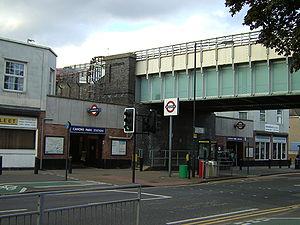
Canons Park est une station du métro de Londres.